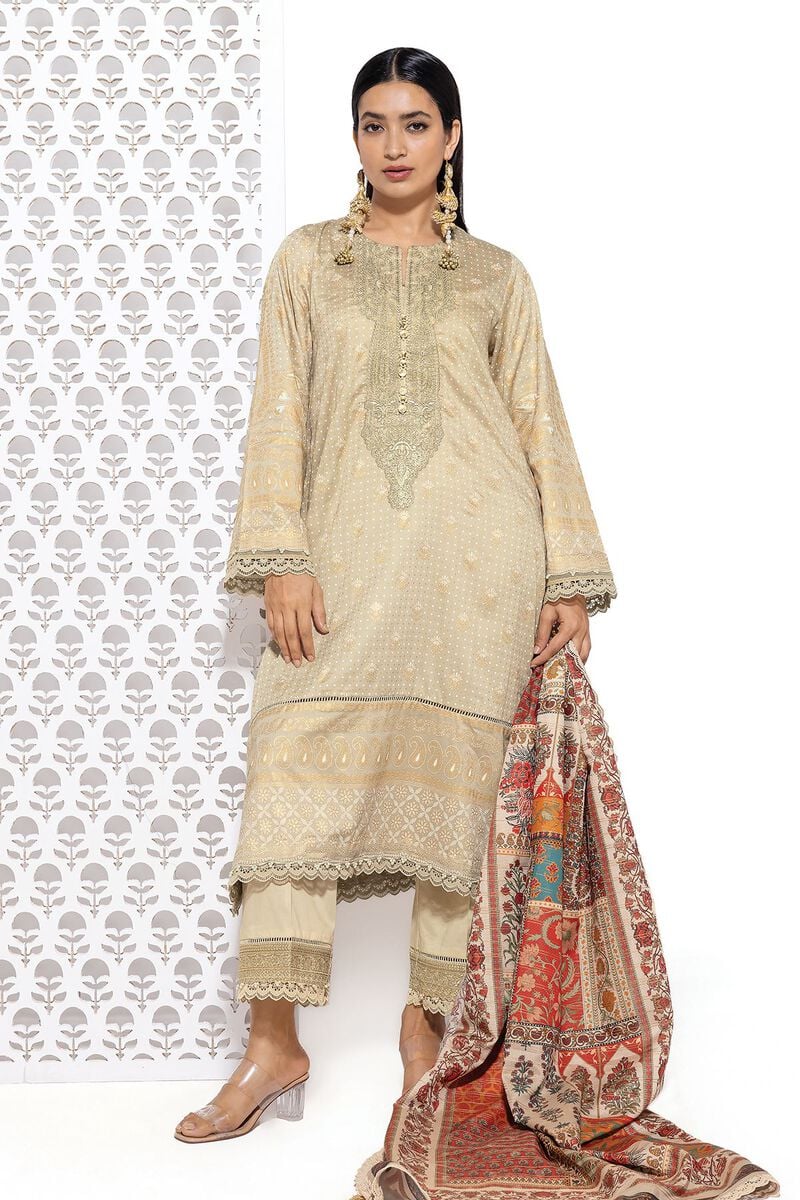
beige multi embroidered salwar suit